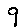
Label: 9